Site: brandenburg
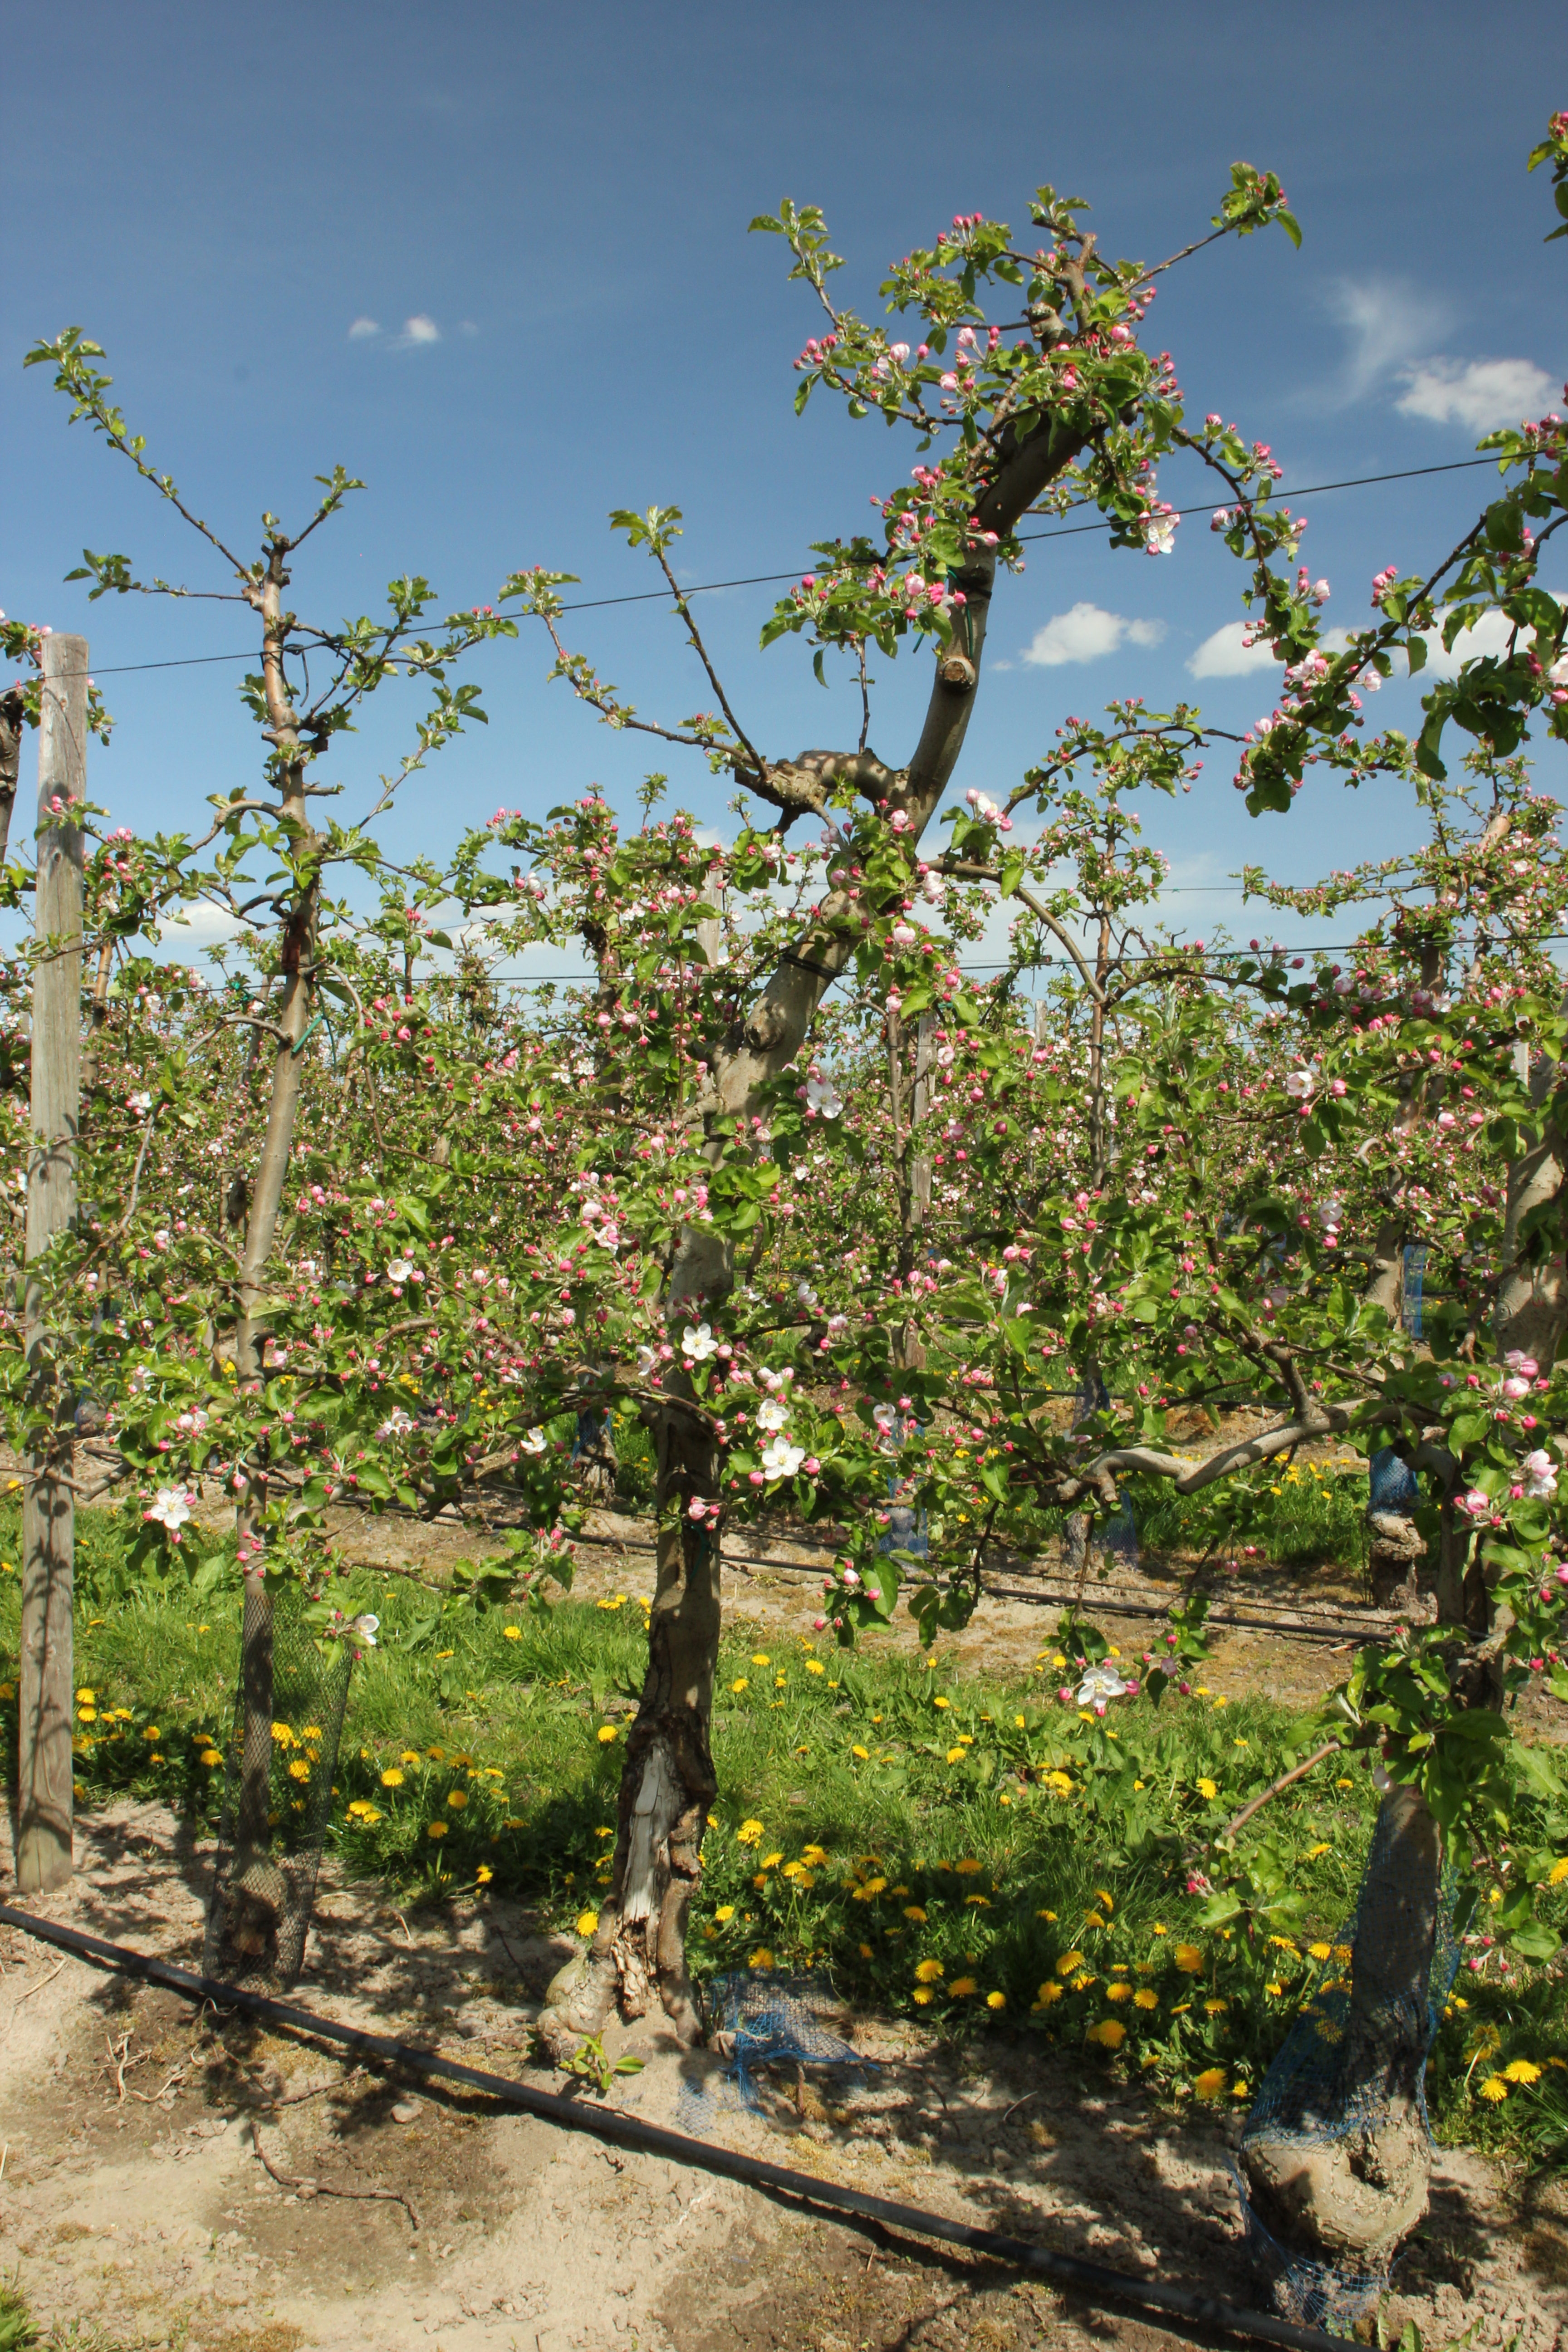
Growth stage (BBCH 57): Inflorescence emergence